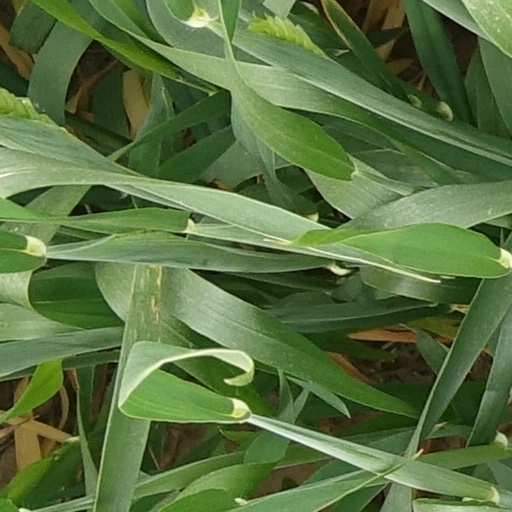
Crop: wheat